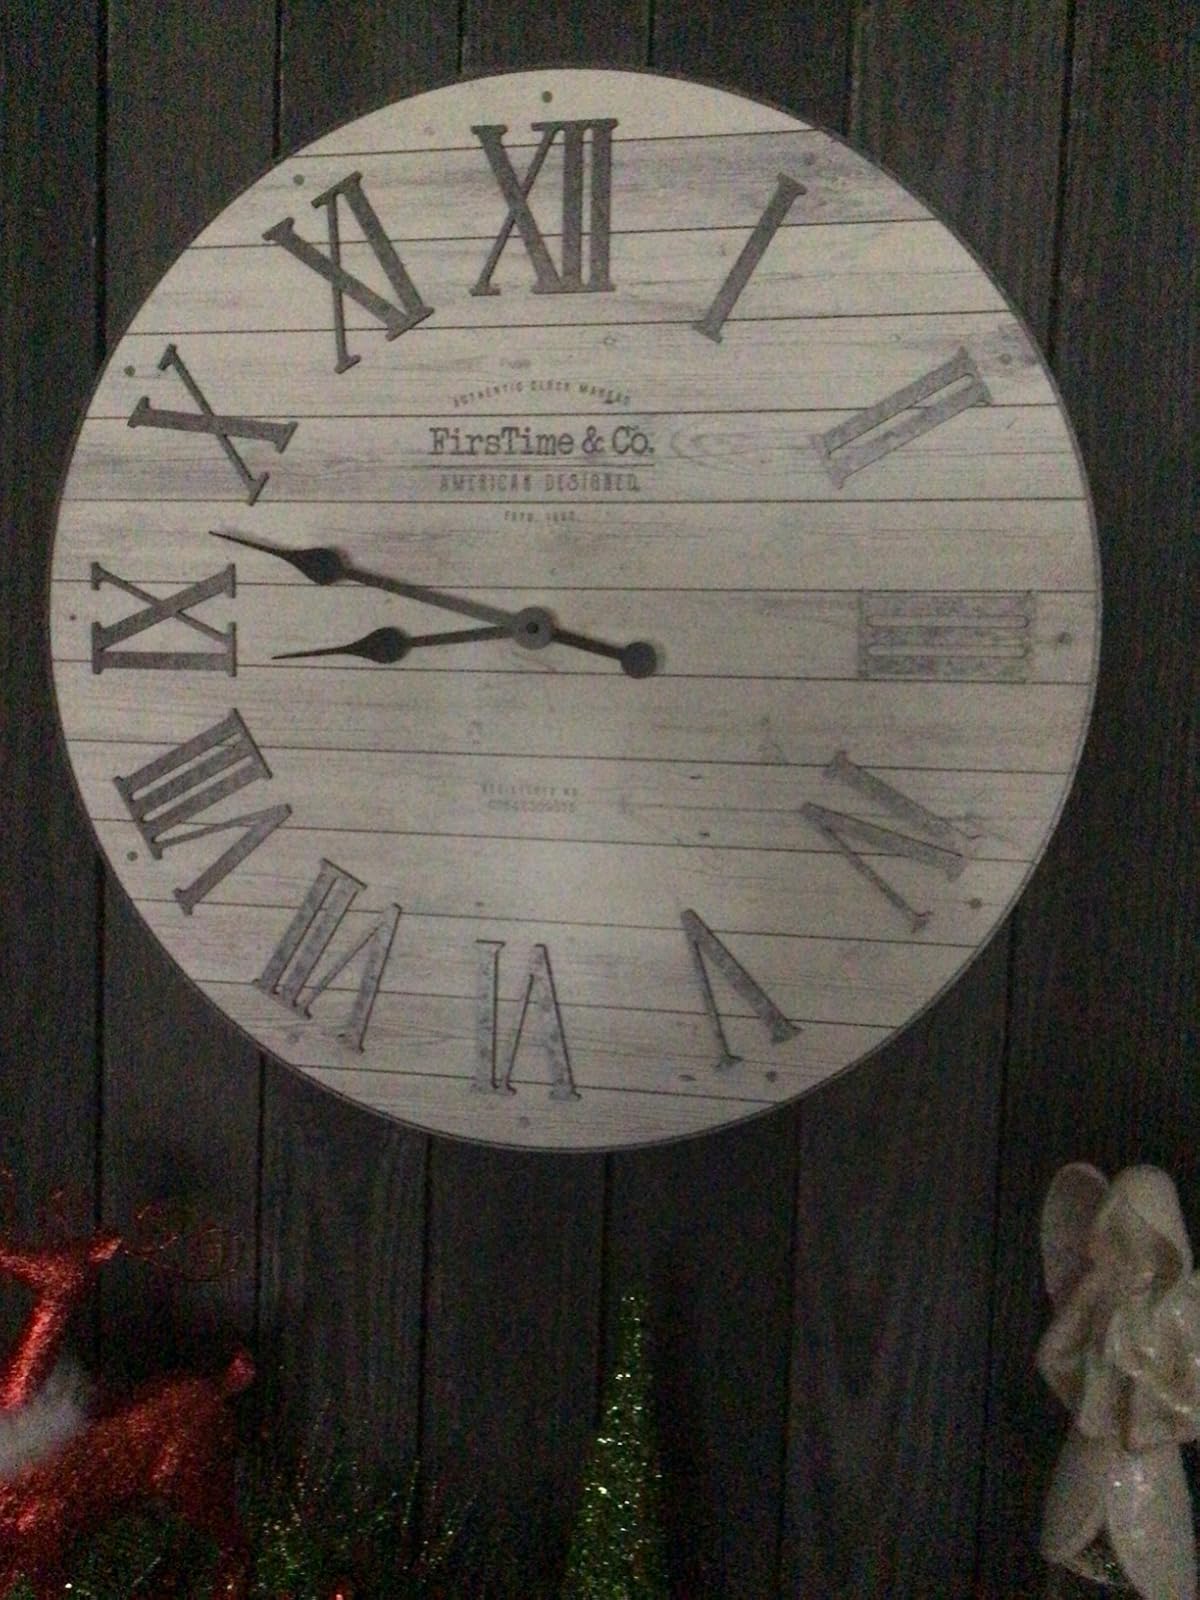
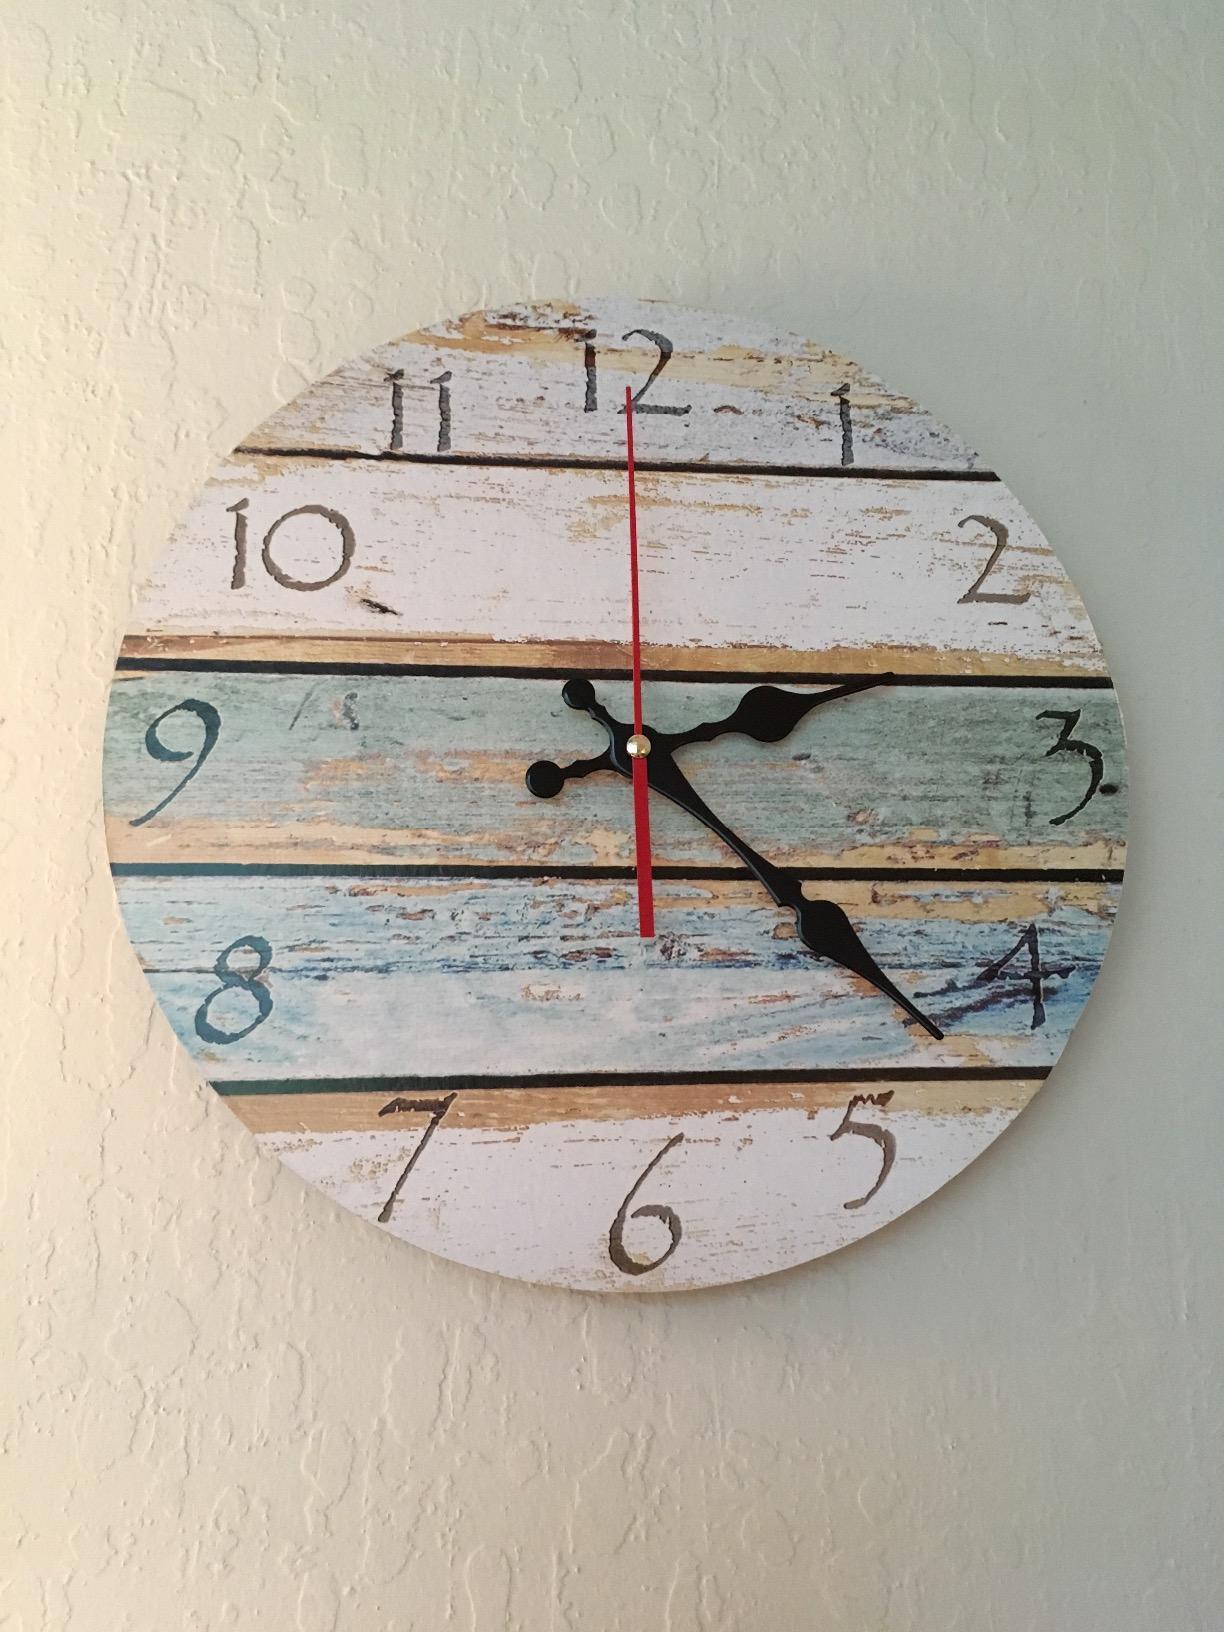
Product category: clock
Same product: no